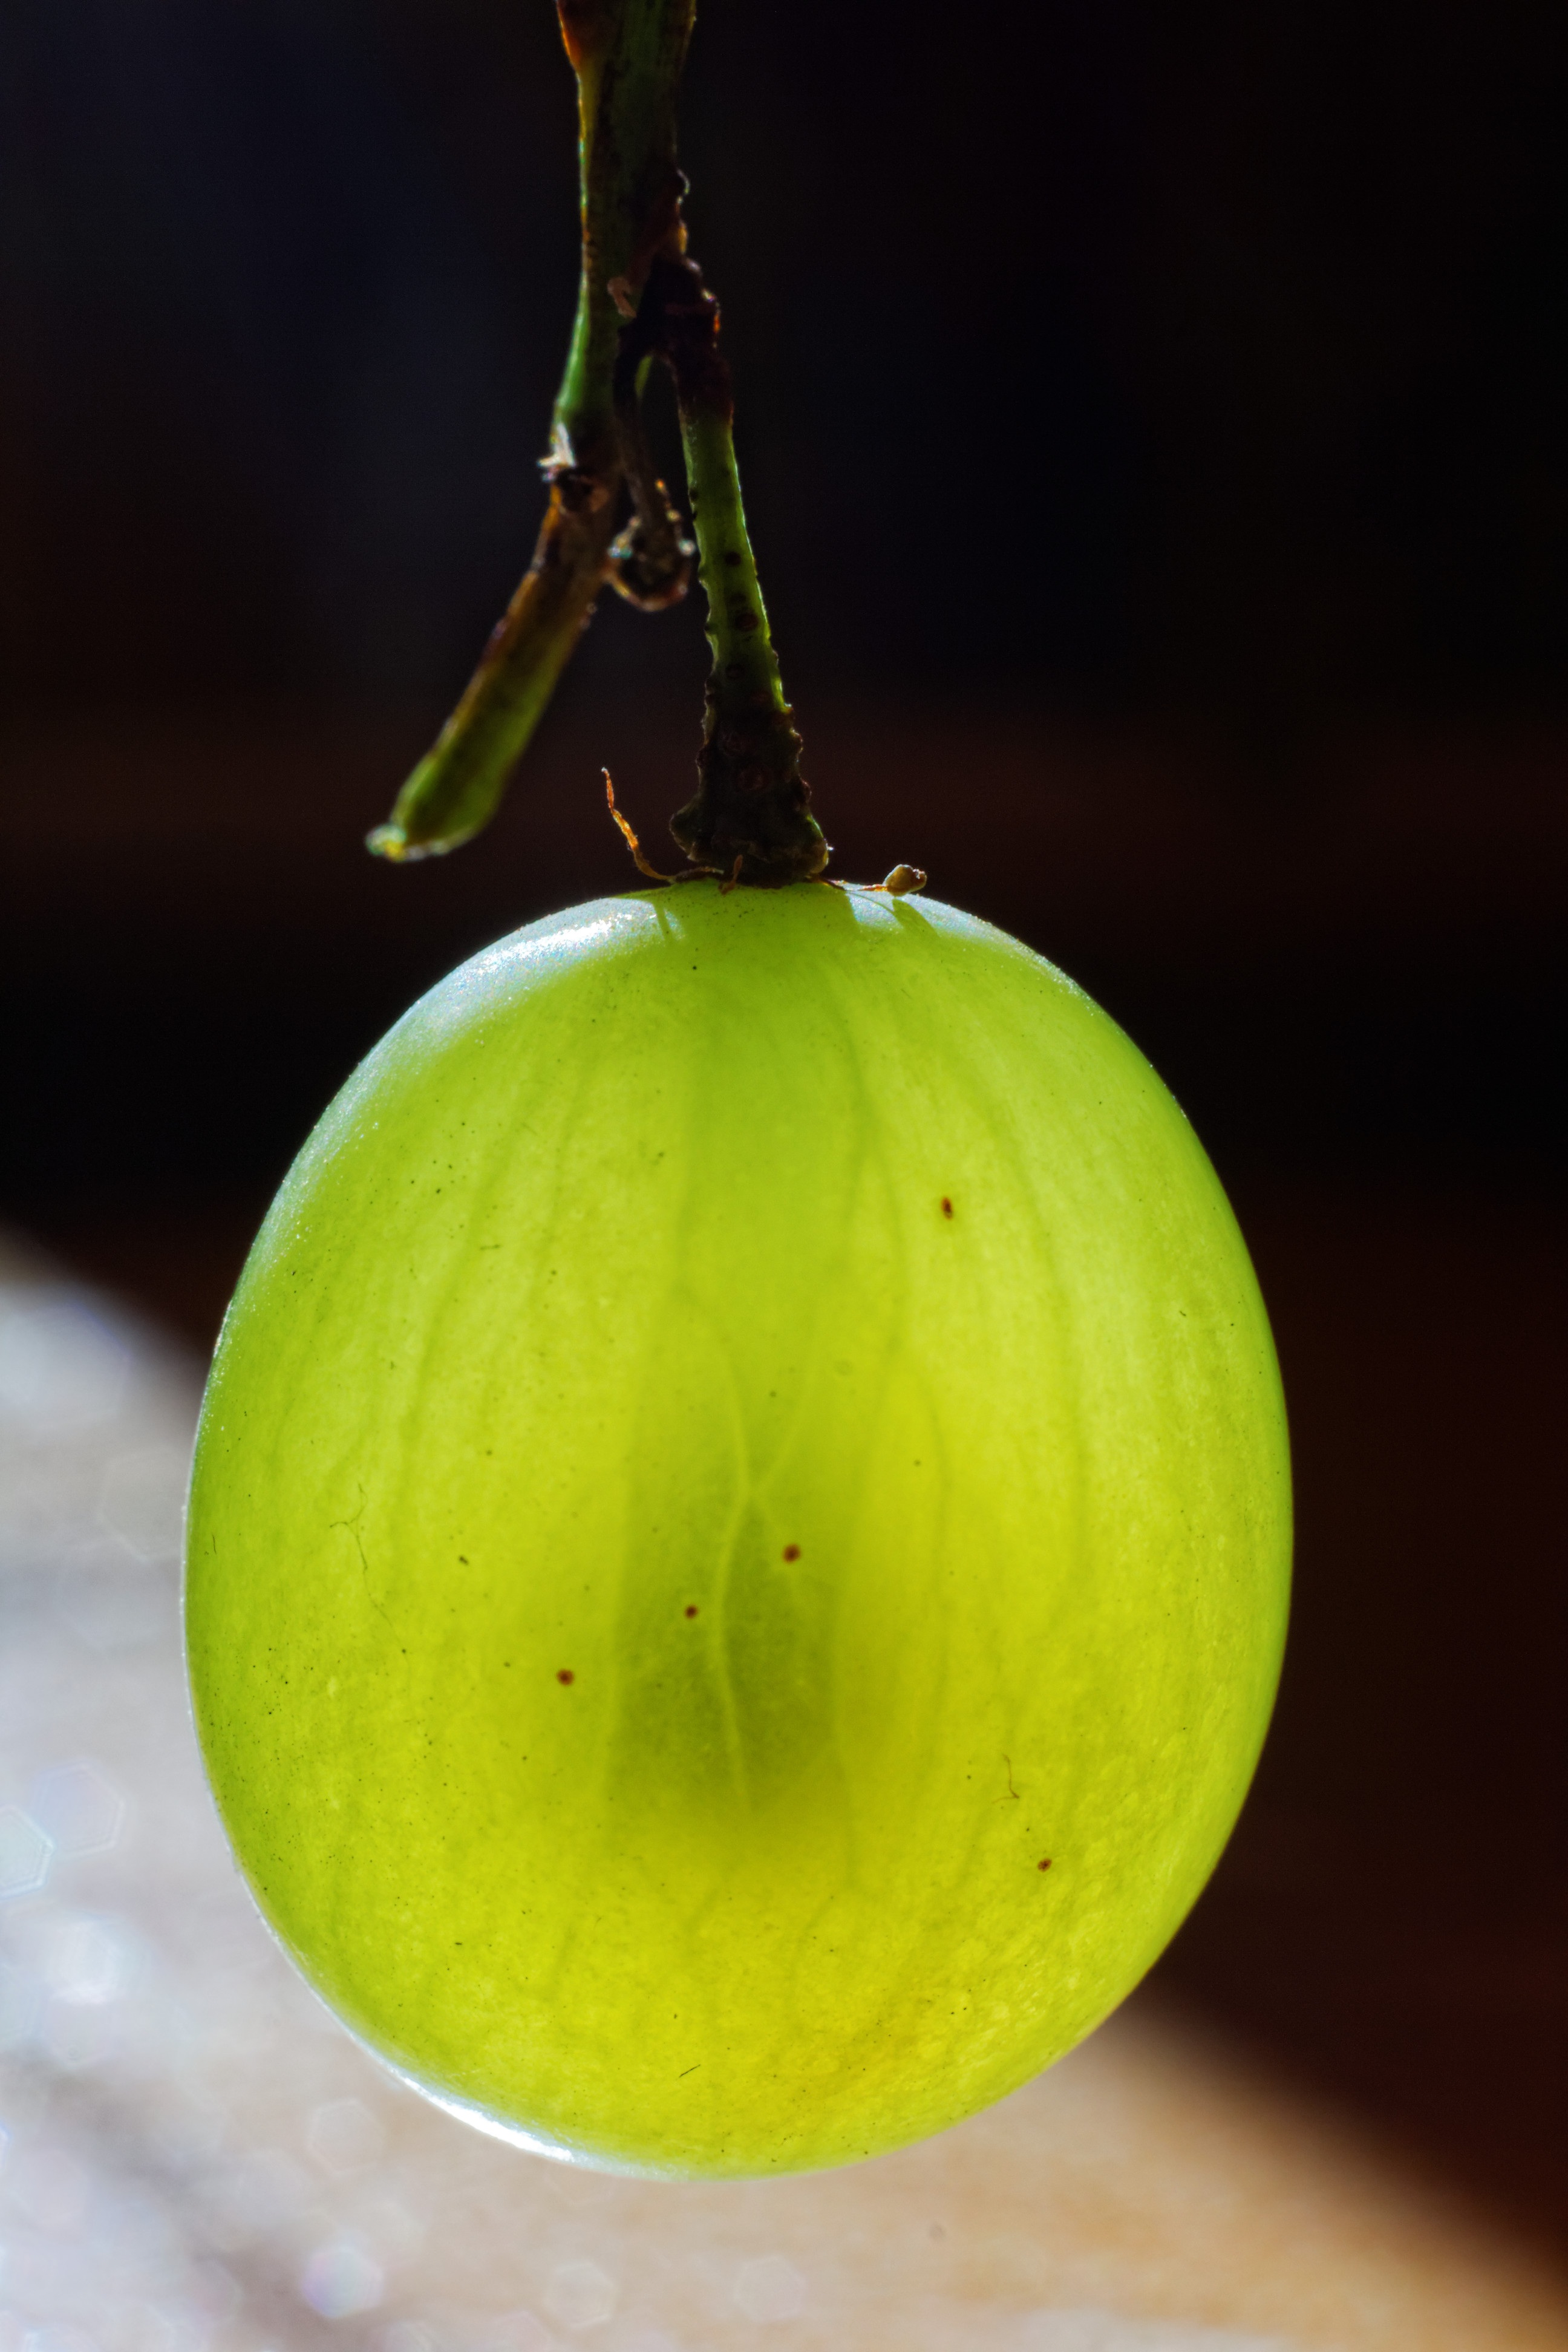
nature, plant, fruit, sweet, leaf, flower, ripe, food, green, produce, vegetable, natural, fresh, yellow, garden, juicy, healthy, snack, dessert, flora, gourd, close up, vitamin, tasty, liqueur, diet, organic, macro photography, gooseberry, flowering plant, plant stem, land plant